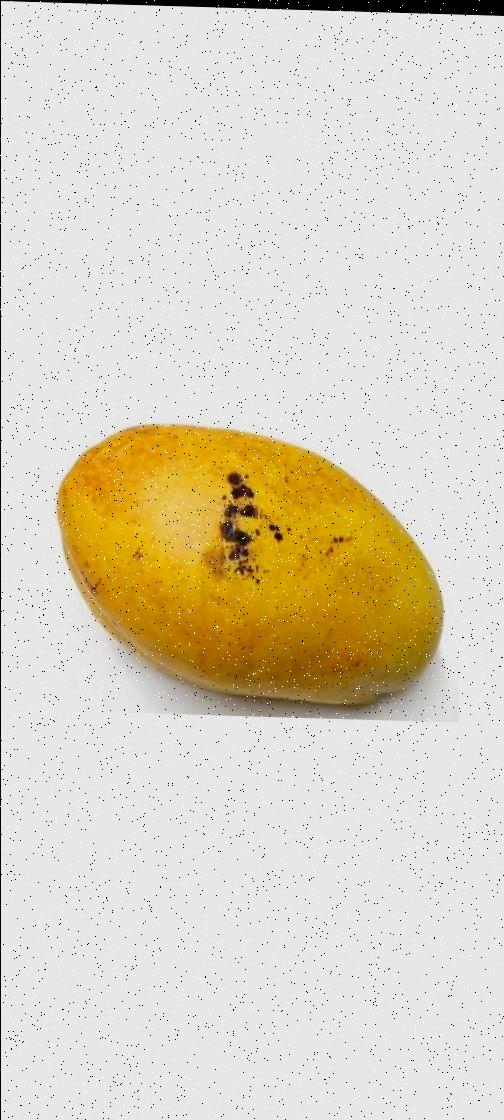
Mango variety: Bari-11